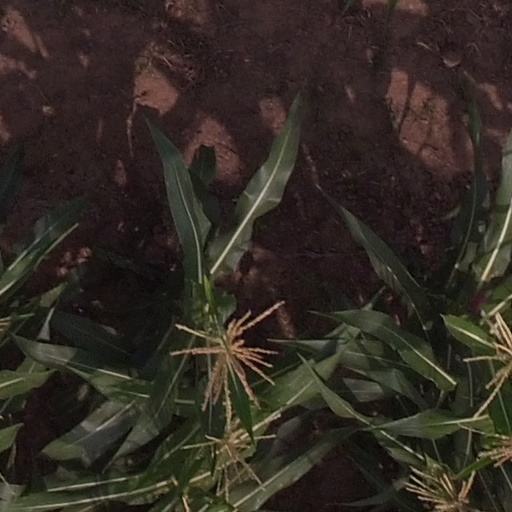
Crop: maize; corn